Edward Martin (pioneer)

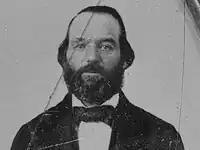

Edward Martin was born in 1818 and died in 1882. After joining the Church of Jesus Christ of Latter-day Saints in Britain, he immigrated to the United States and spent much of his life serving in various positions within the church. He is most prominently known for his role as captain of the Martin Handcart Company, a Mormon Handcart Pioneer company that suffered heavy losses when they encountered harsh winter conditions while traveling through Wyoming. He is one of many figures that played a prominent role in the Westward Expansion of the 19th century.